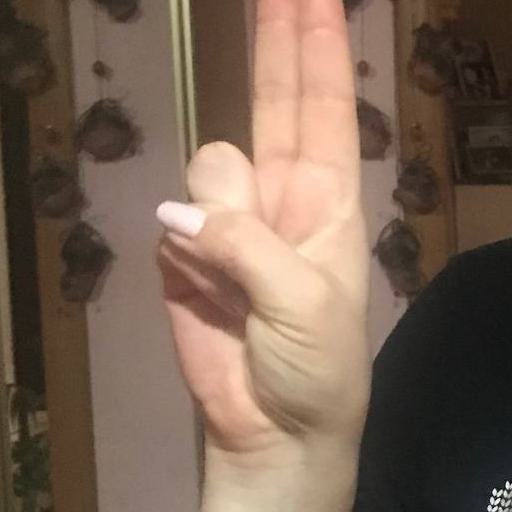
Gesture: two_up